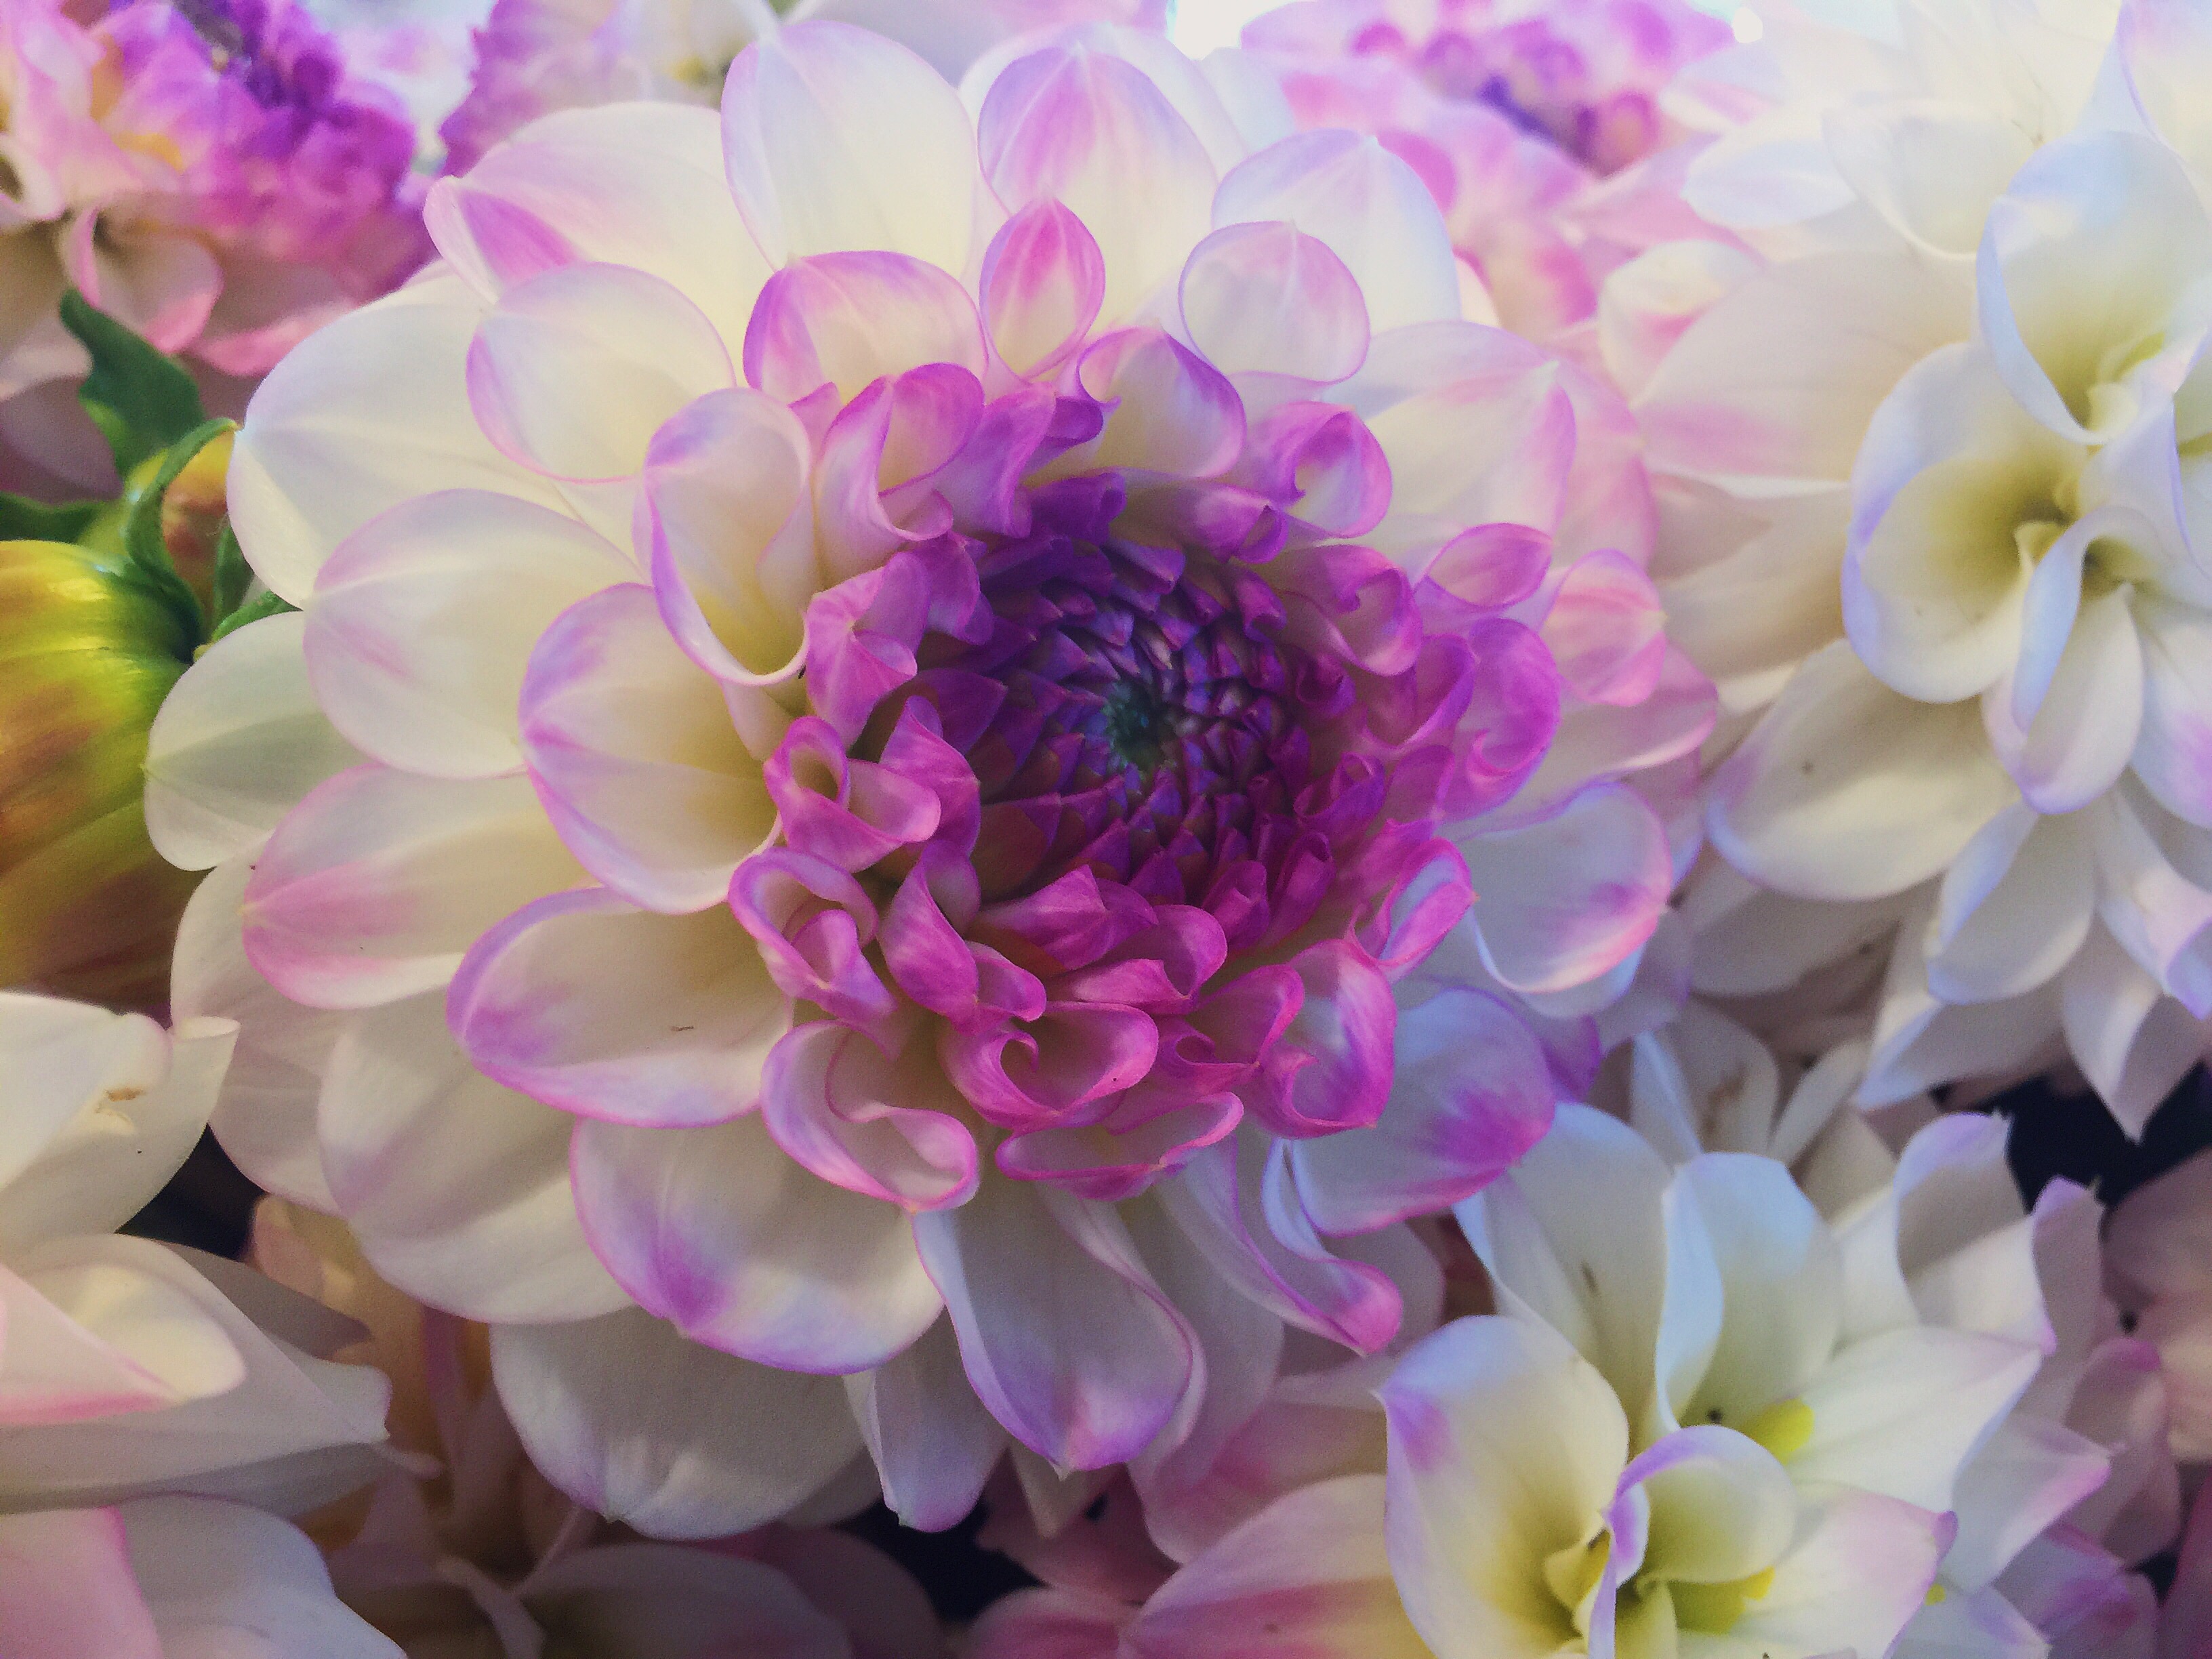
nature, blossom, plant, flower, purple, petal, bloom, pink, flora, flowers, petals, floristry, flowering plant, daisy family, flower bouquet, land plant